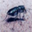
Label: beetle